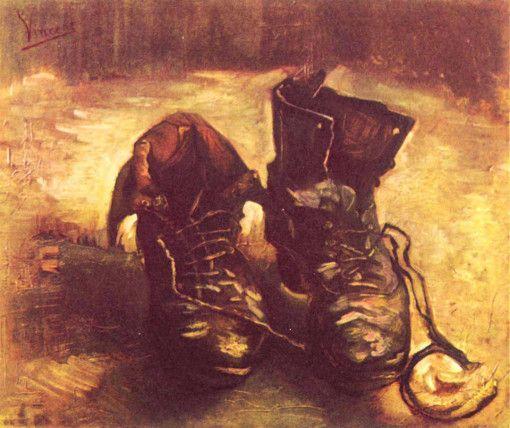
painting artist ... a pair of shoes